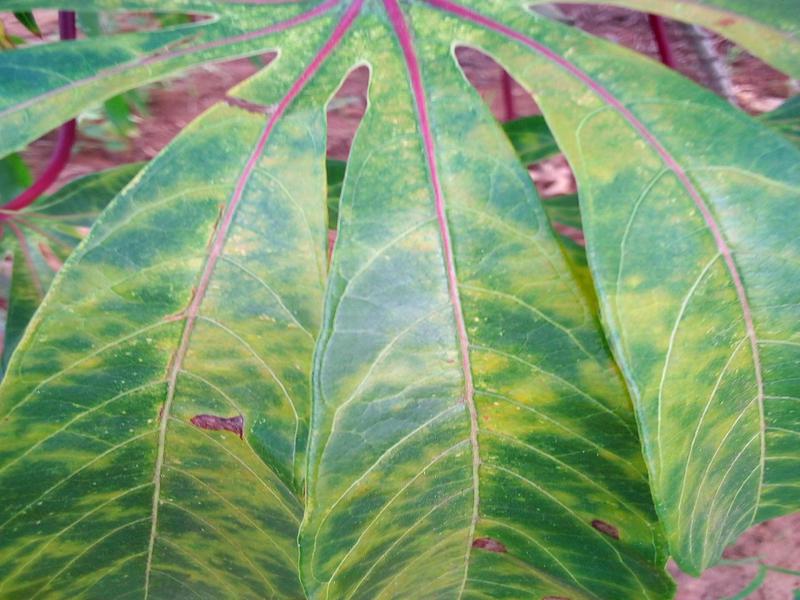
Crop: cassava
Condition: brown_streak_disease